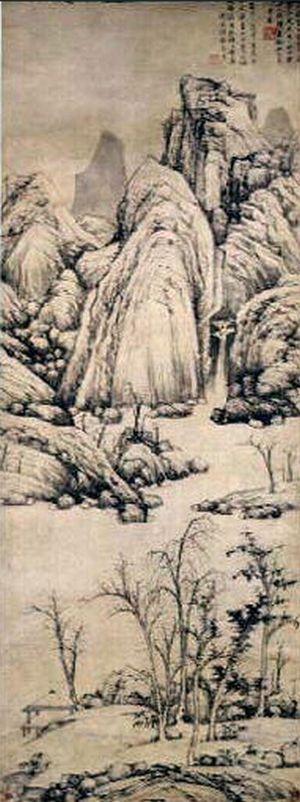
Paysage de montagne ou Retraite dans la montagne par le peintre chinois Liu Jue (1410-1472), poème du peintre et inscription de Shen Zhou. Encre sur papier, rouleau en hauteur, 149x55cm. Signé
Liu Jue ou Lieou Kiue ou Liu Chüeh, surnommé Tingmei, né en 1410 et mort en 1472, est un peintre chinois du XVᵉ siècle, originaire de Suzhou.